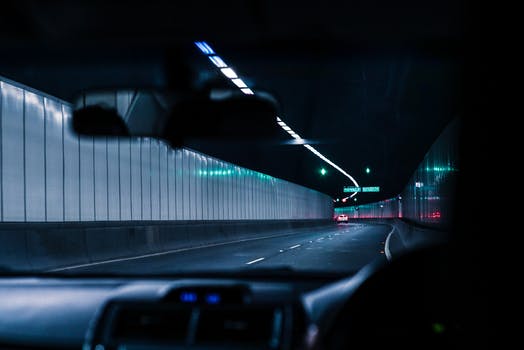
Label: No Watermark